Siddhwat Temple

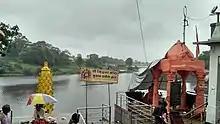

Siddhwat temple (also spelled Siddhavat) is located at Bhairavgarh, Ujjain (MP), India at the banks of Shipra river. This temple is also known as Shaktibhed shrine. The temple is one of the sites where Kumbh Mela is celebrated. There are three types of accomplishment here: child, property and virtuousness. Pooja is done here for getting all three. Rituals are done for Sadgati i.e. the Ancestors. People used to tie a thread on the Banyan tree for property i.e. Lakshmi work and Reverse Satiya (Swastik) is made for the attainment of a child, i.e. son. The Bhairvgarh village near Siddhwat is famous for its tie and dye painting for centuries.